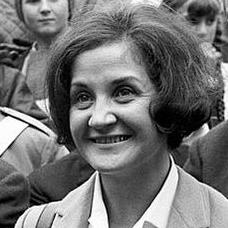
Age: 24